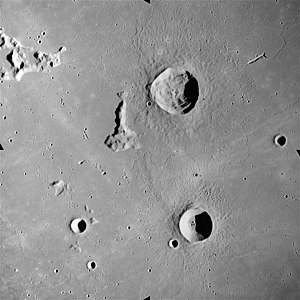
Delisle (månekrater)
Delisle er et nedslagskrater på Månen. Det befinder sig på Månens forside i den vestlige del af Mare Imbrium og er opkaldt efter den franske astronom Joseph N. Delisle.